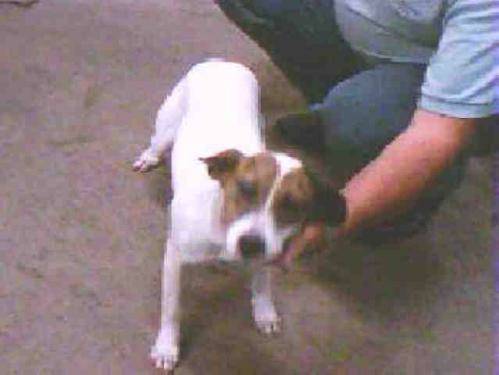
Label: dog